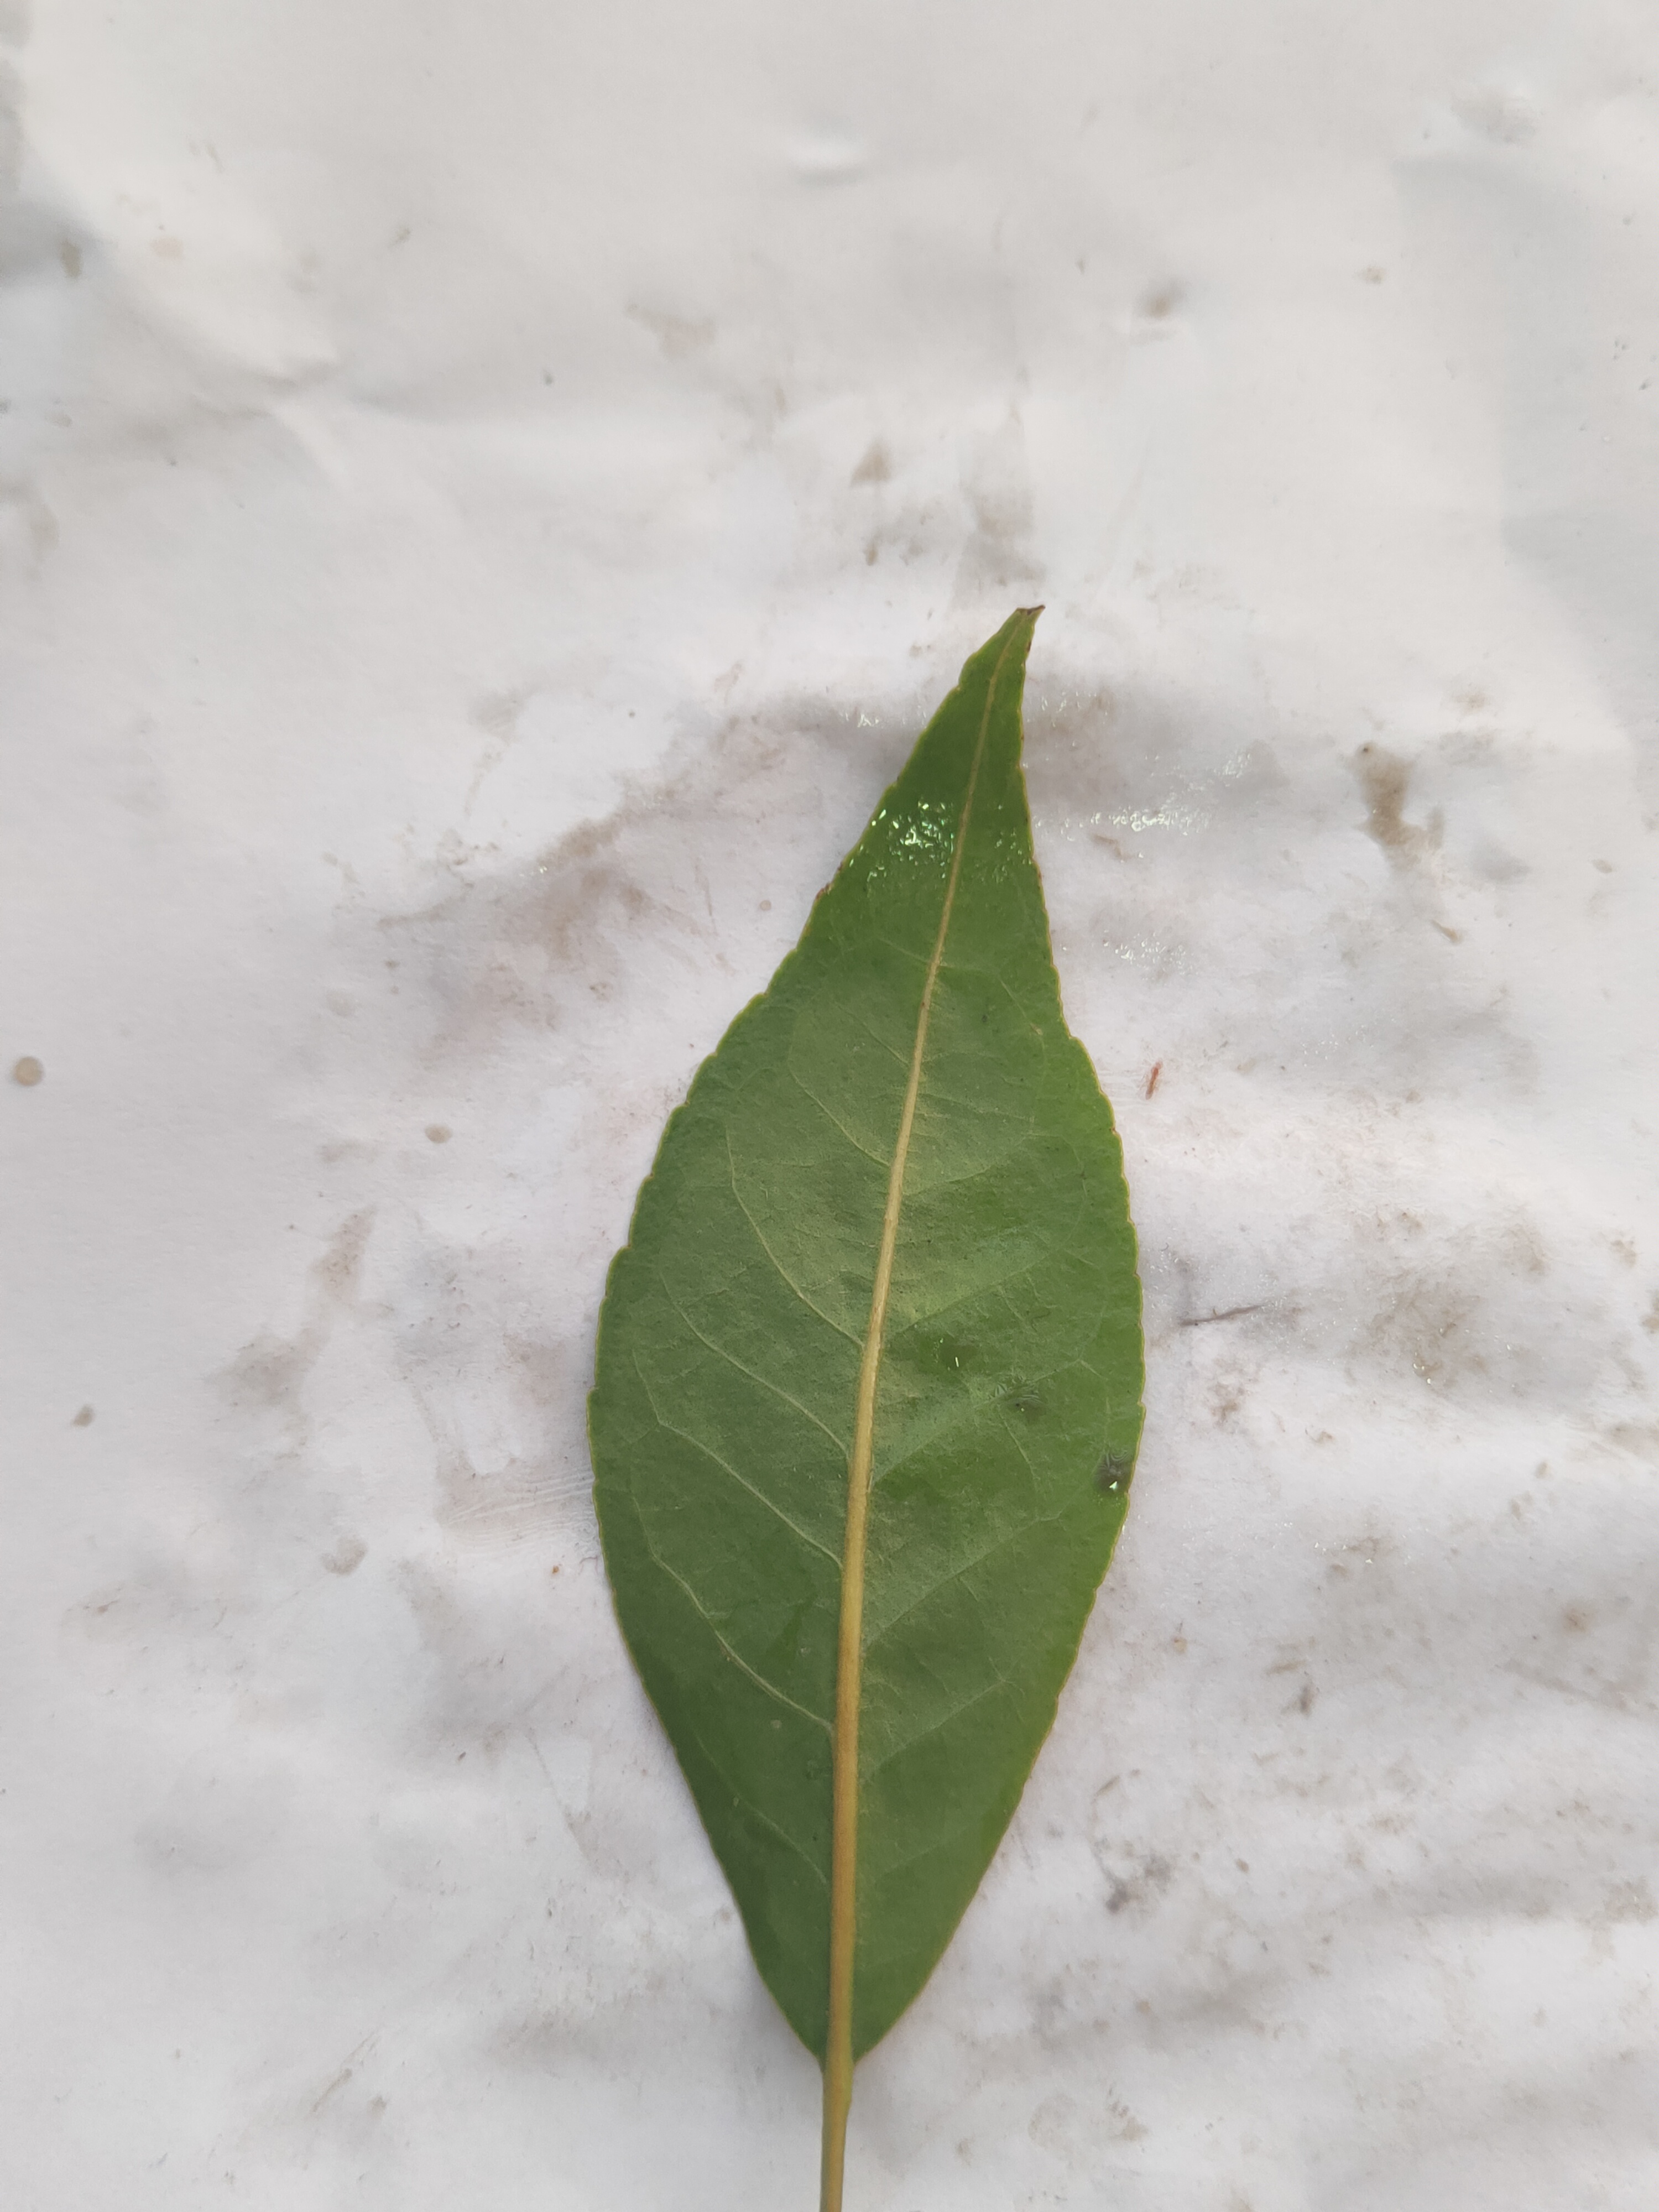
Leaf variety: Aegle marmelos